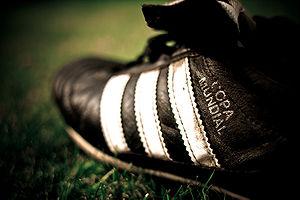
Le terme chaussure de sport désigne des chaussures conçues pour la pratique sportive, plus ou moins adaptées à un sport en particulier.